Claude de Rohan-Gié

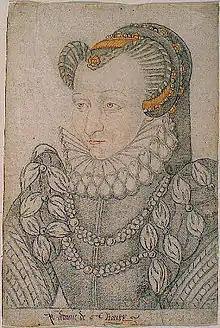
Comtesse de Thoury

Claude de Rohan-Gié (1519–1579), was a French lady-in-waiting, foremost known for being the mistress to Francis I of France in 1539–40.